Question: What is blue and white in the picture?
Tambaya: Menene abinda yake dauke da launin shudi da fari a hotan?
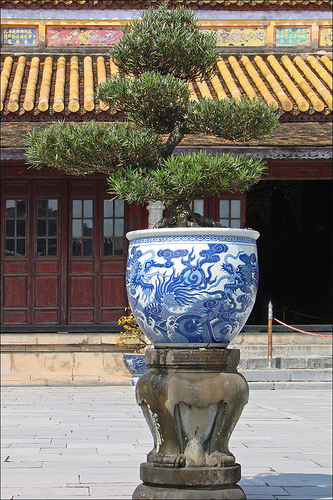
Answer: The pot.
Amsa: Tukunyar.